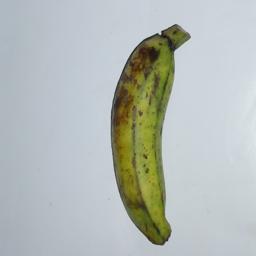
Banana variety: Champa Kola